Bear Island Light

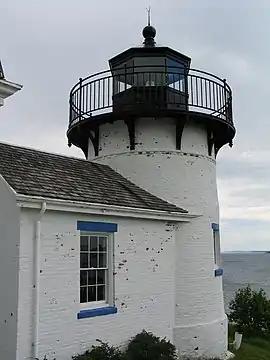
Bear Island Light

The tower is a cylindrical brick structure, in height, with an attached gable-roofed workroom, and was built in 1889. It is topped by a polygonal lantern chamber, with a surrounding iron parapet and railing. There are two narrow windows in the tower, and two into the workroom, which also has the entrance providing access to the tower. The keeper's house is a modest -story wood-frame structure, with a gambrel roof pierced by gable-roof dormers.